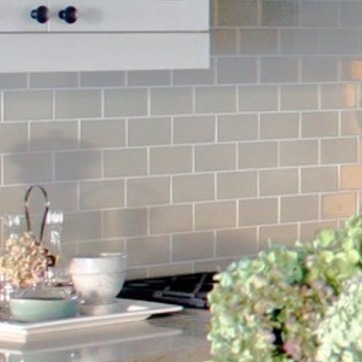
Material: tile